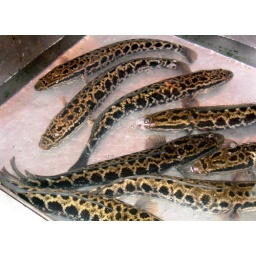
suckerfish in Victoria fish market